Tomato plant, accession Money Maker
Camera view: vertical (180 deg); turntable rotation: 30 degrees
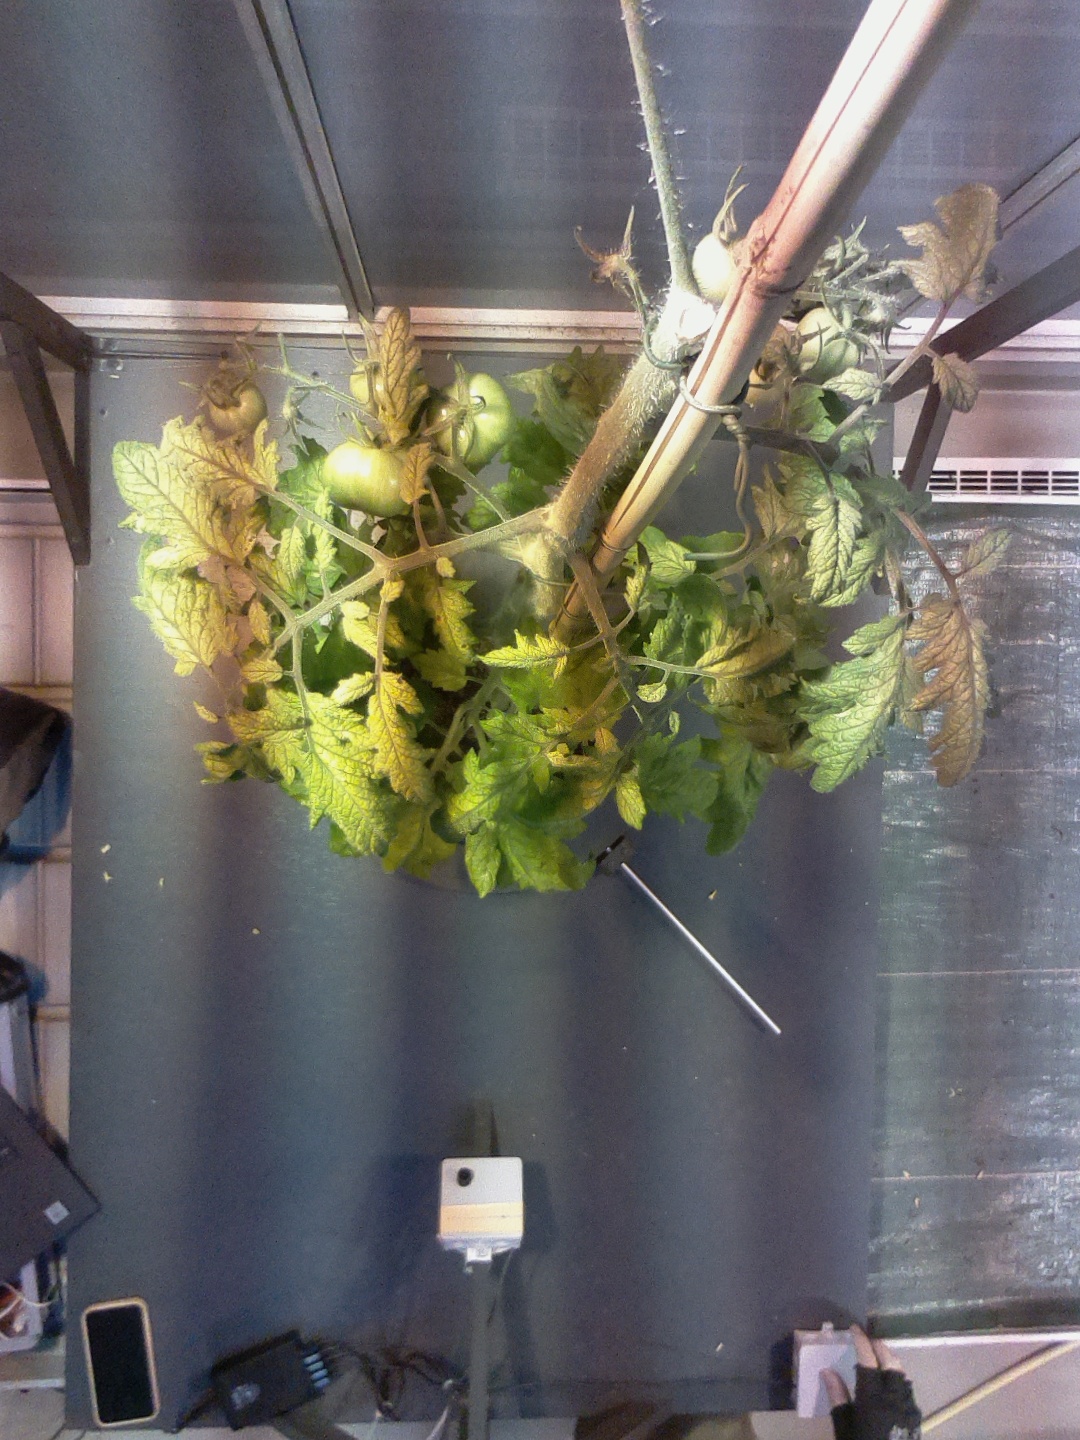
BBCH growth stage 78: 80% -90% of final fruit size